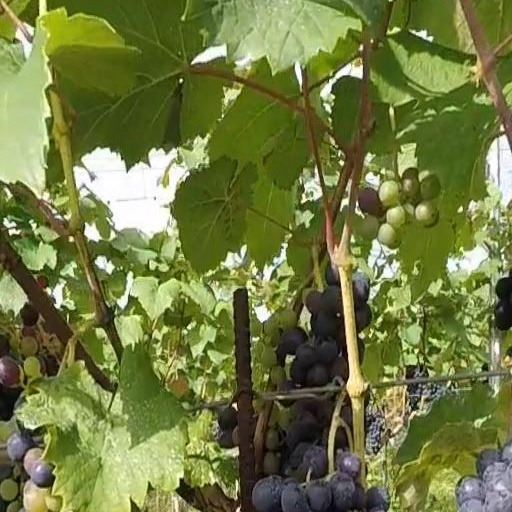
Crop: grape